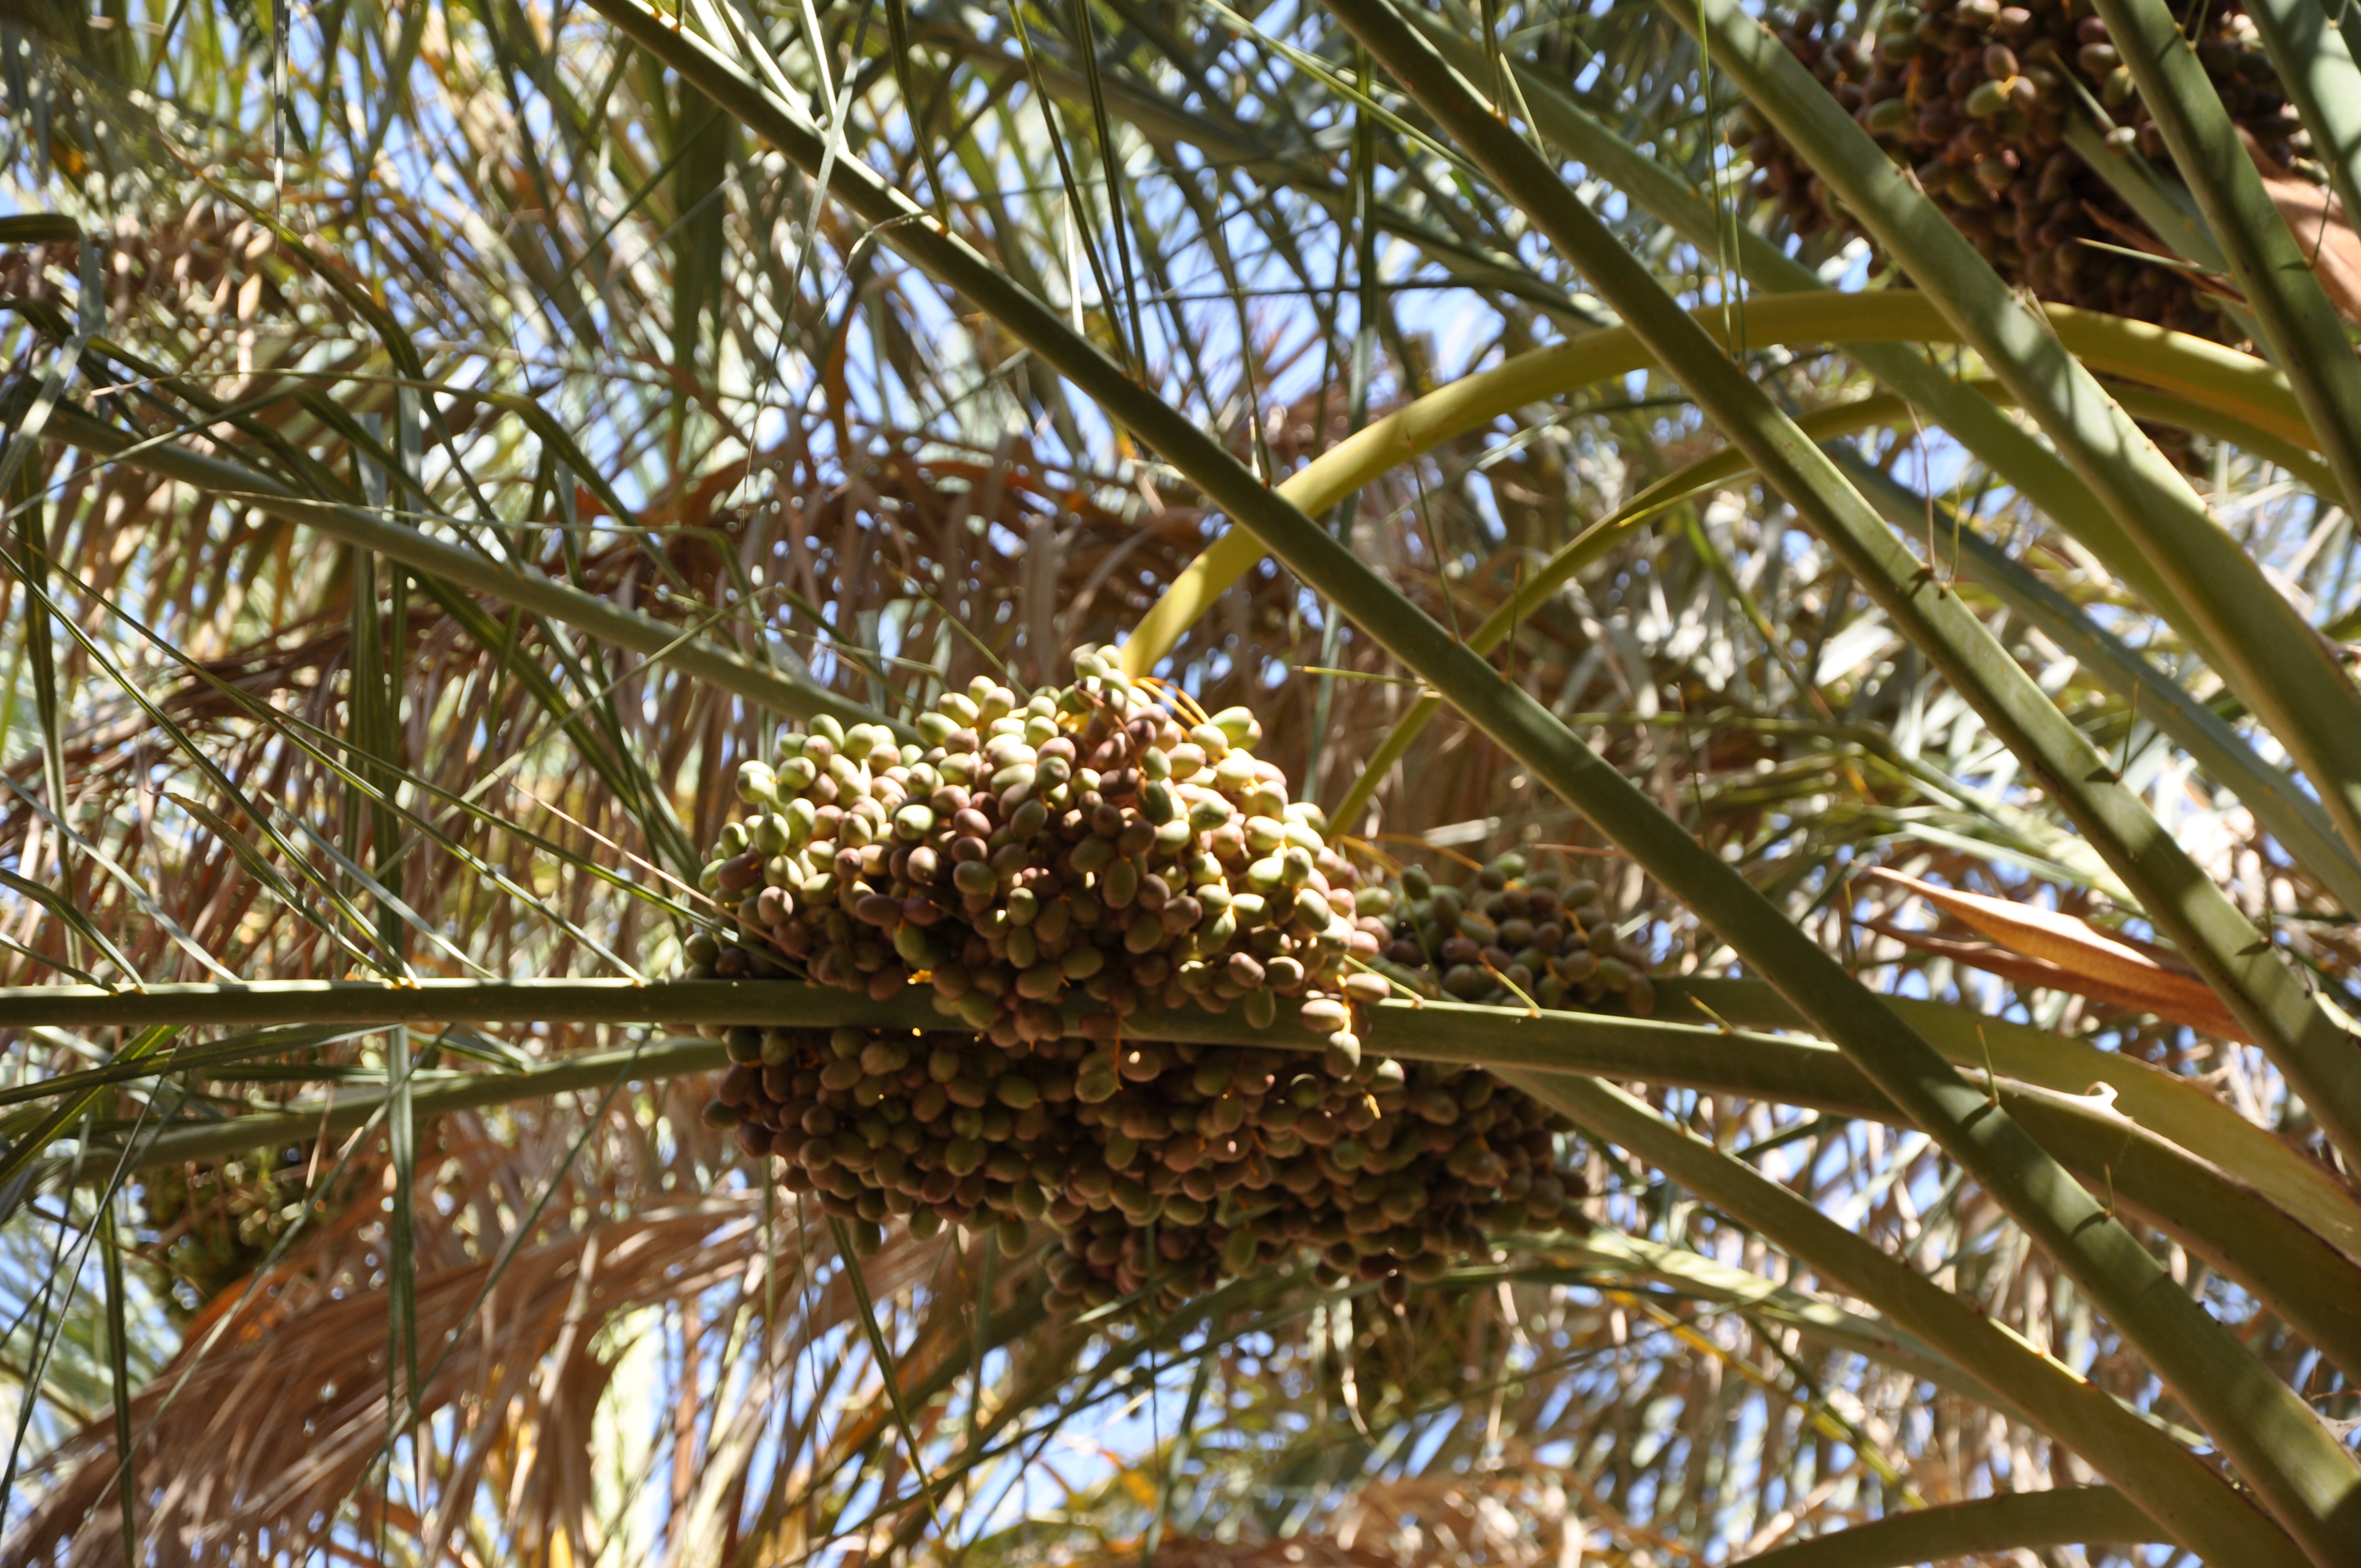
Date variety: bouisthami